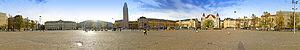
La place de la gare centrale d'Helsinki est une place située au centre d'Helsinki, à côté de la gare centrale d'Helsinki.